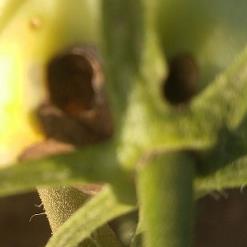
Crop: Tomato
Condition: helicoverpa-armigera-p